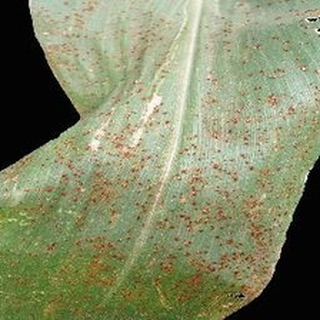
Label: corn_common_rust